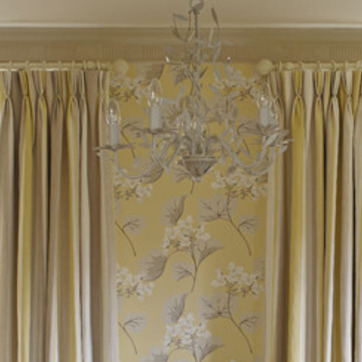
Material: wallpaper